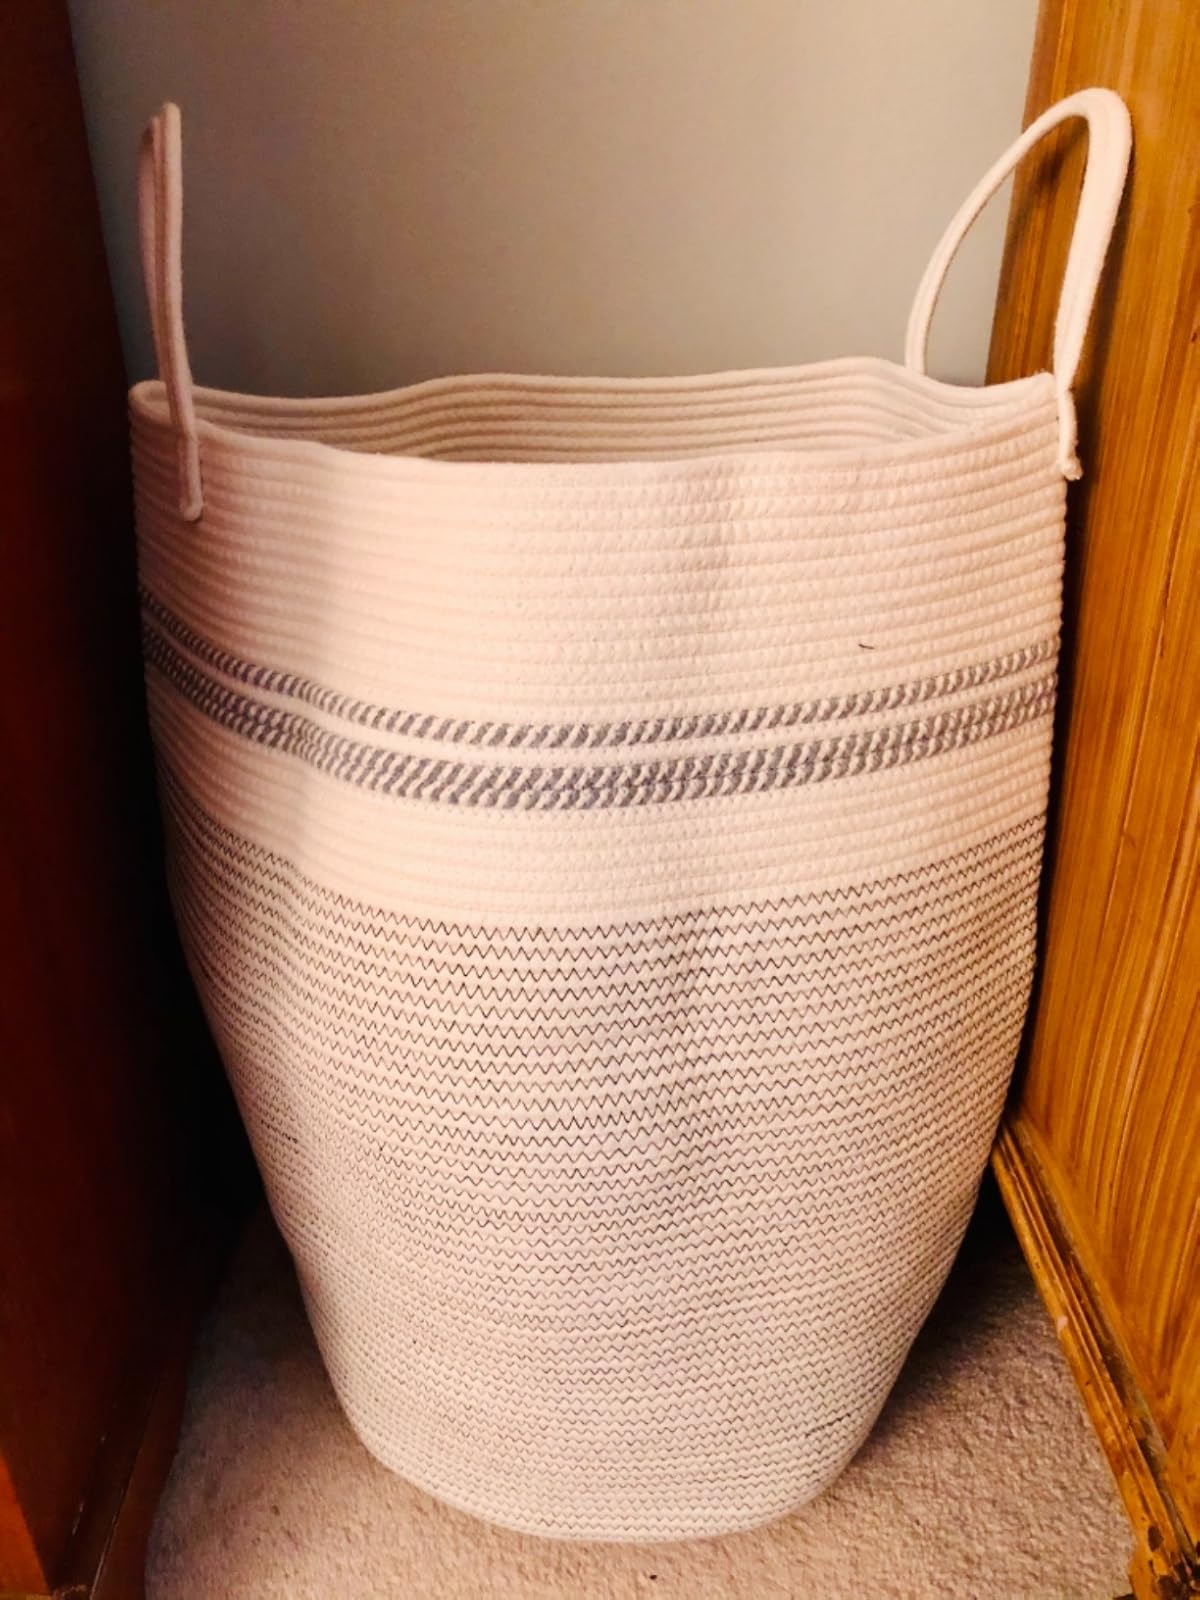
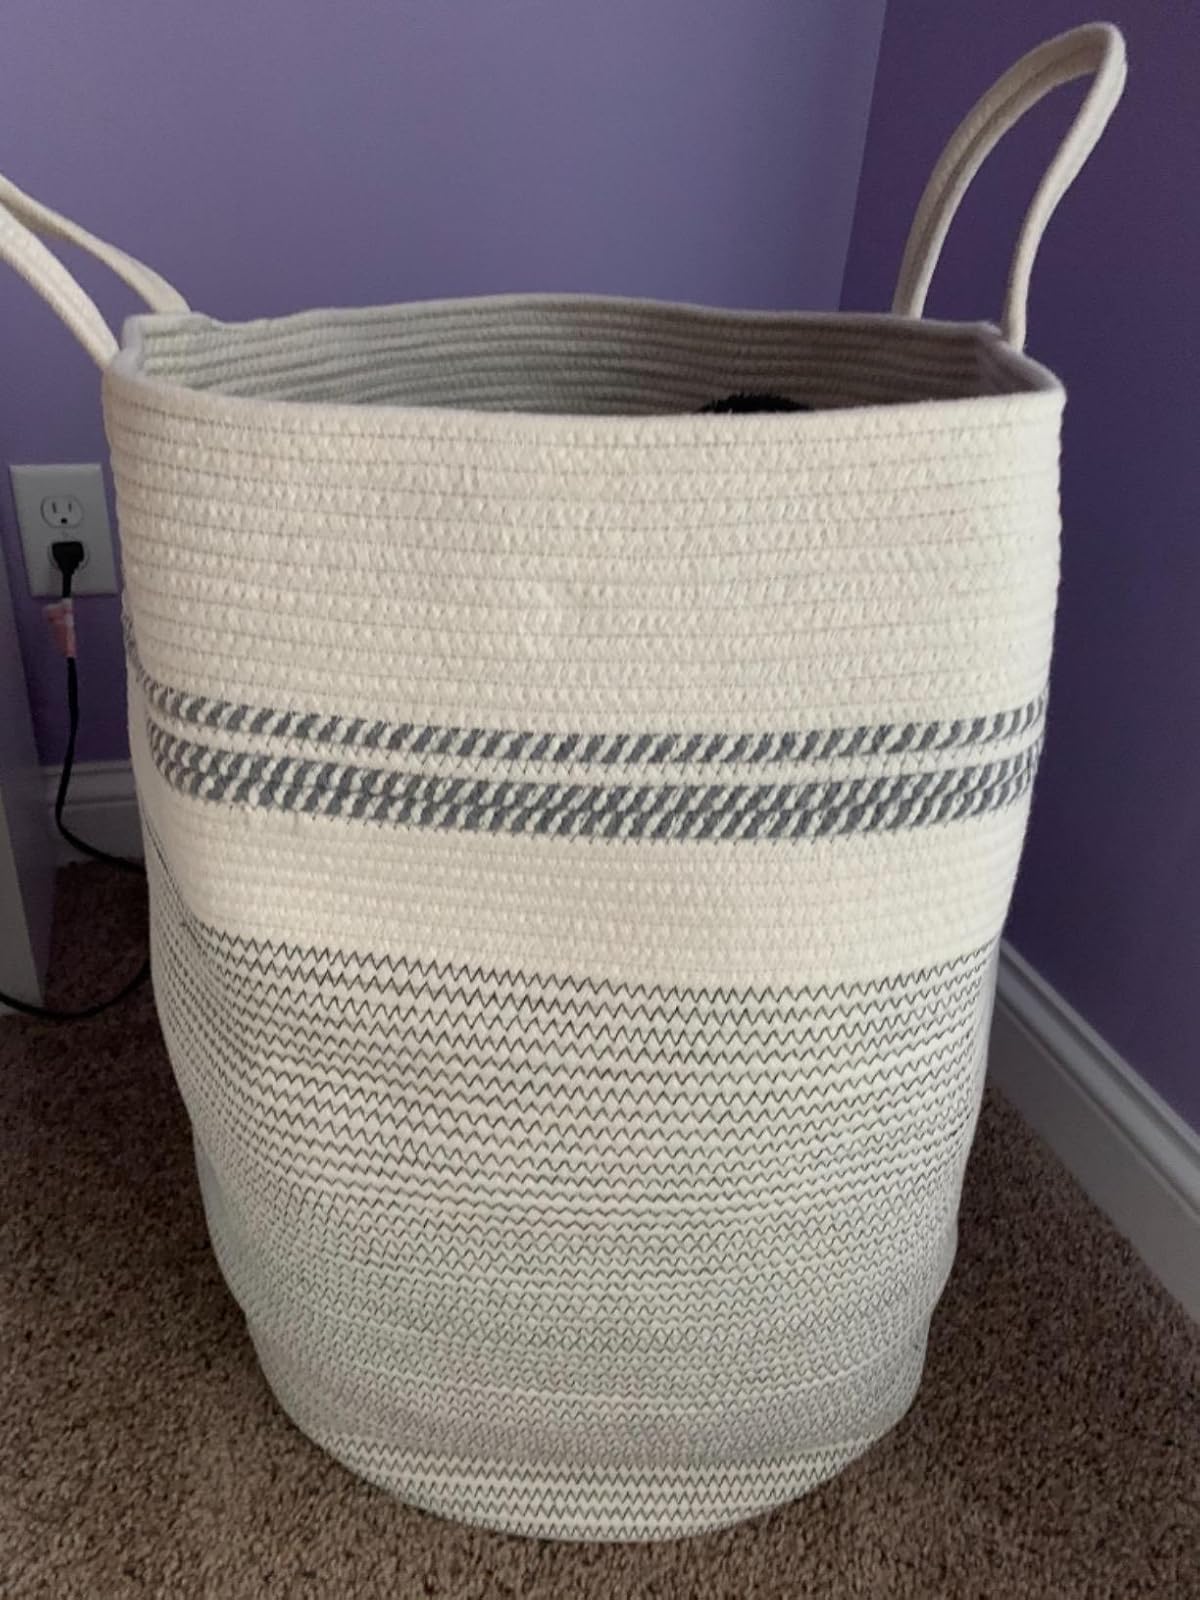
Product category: items_hamper
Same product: yes